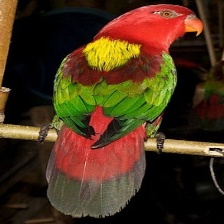
Species: CHATTERING LORY
Scientific name: LORIUS GARRULUS
ImageNet parent category: lorikeet